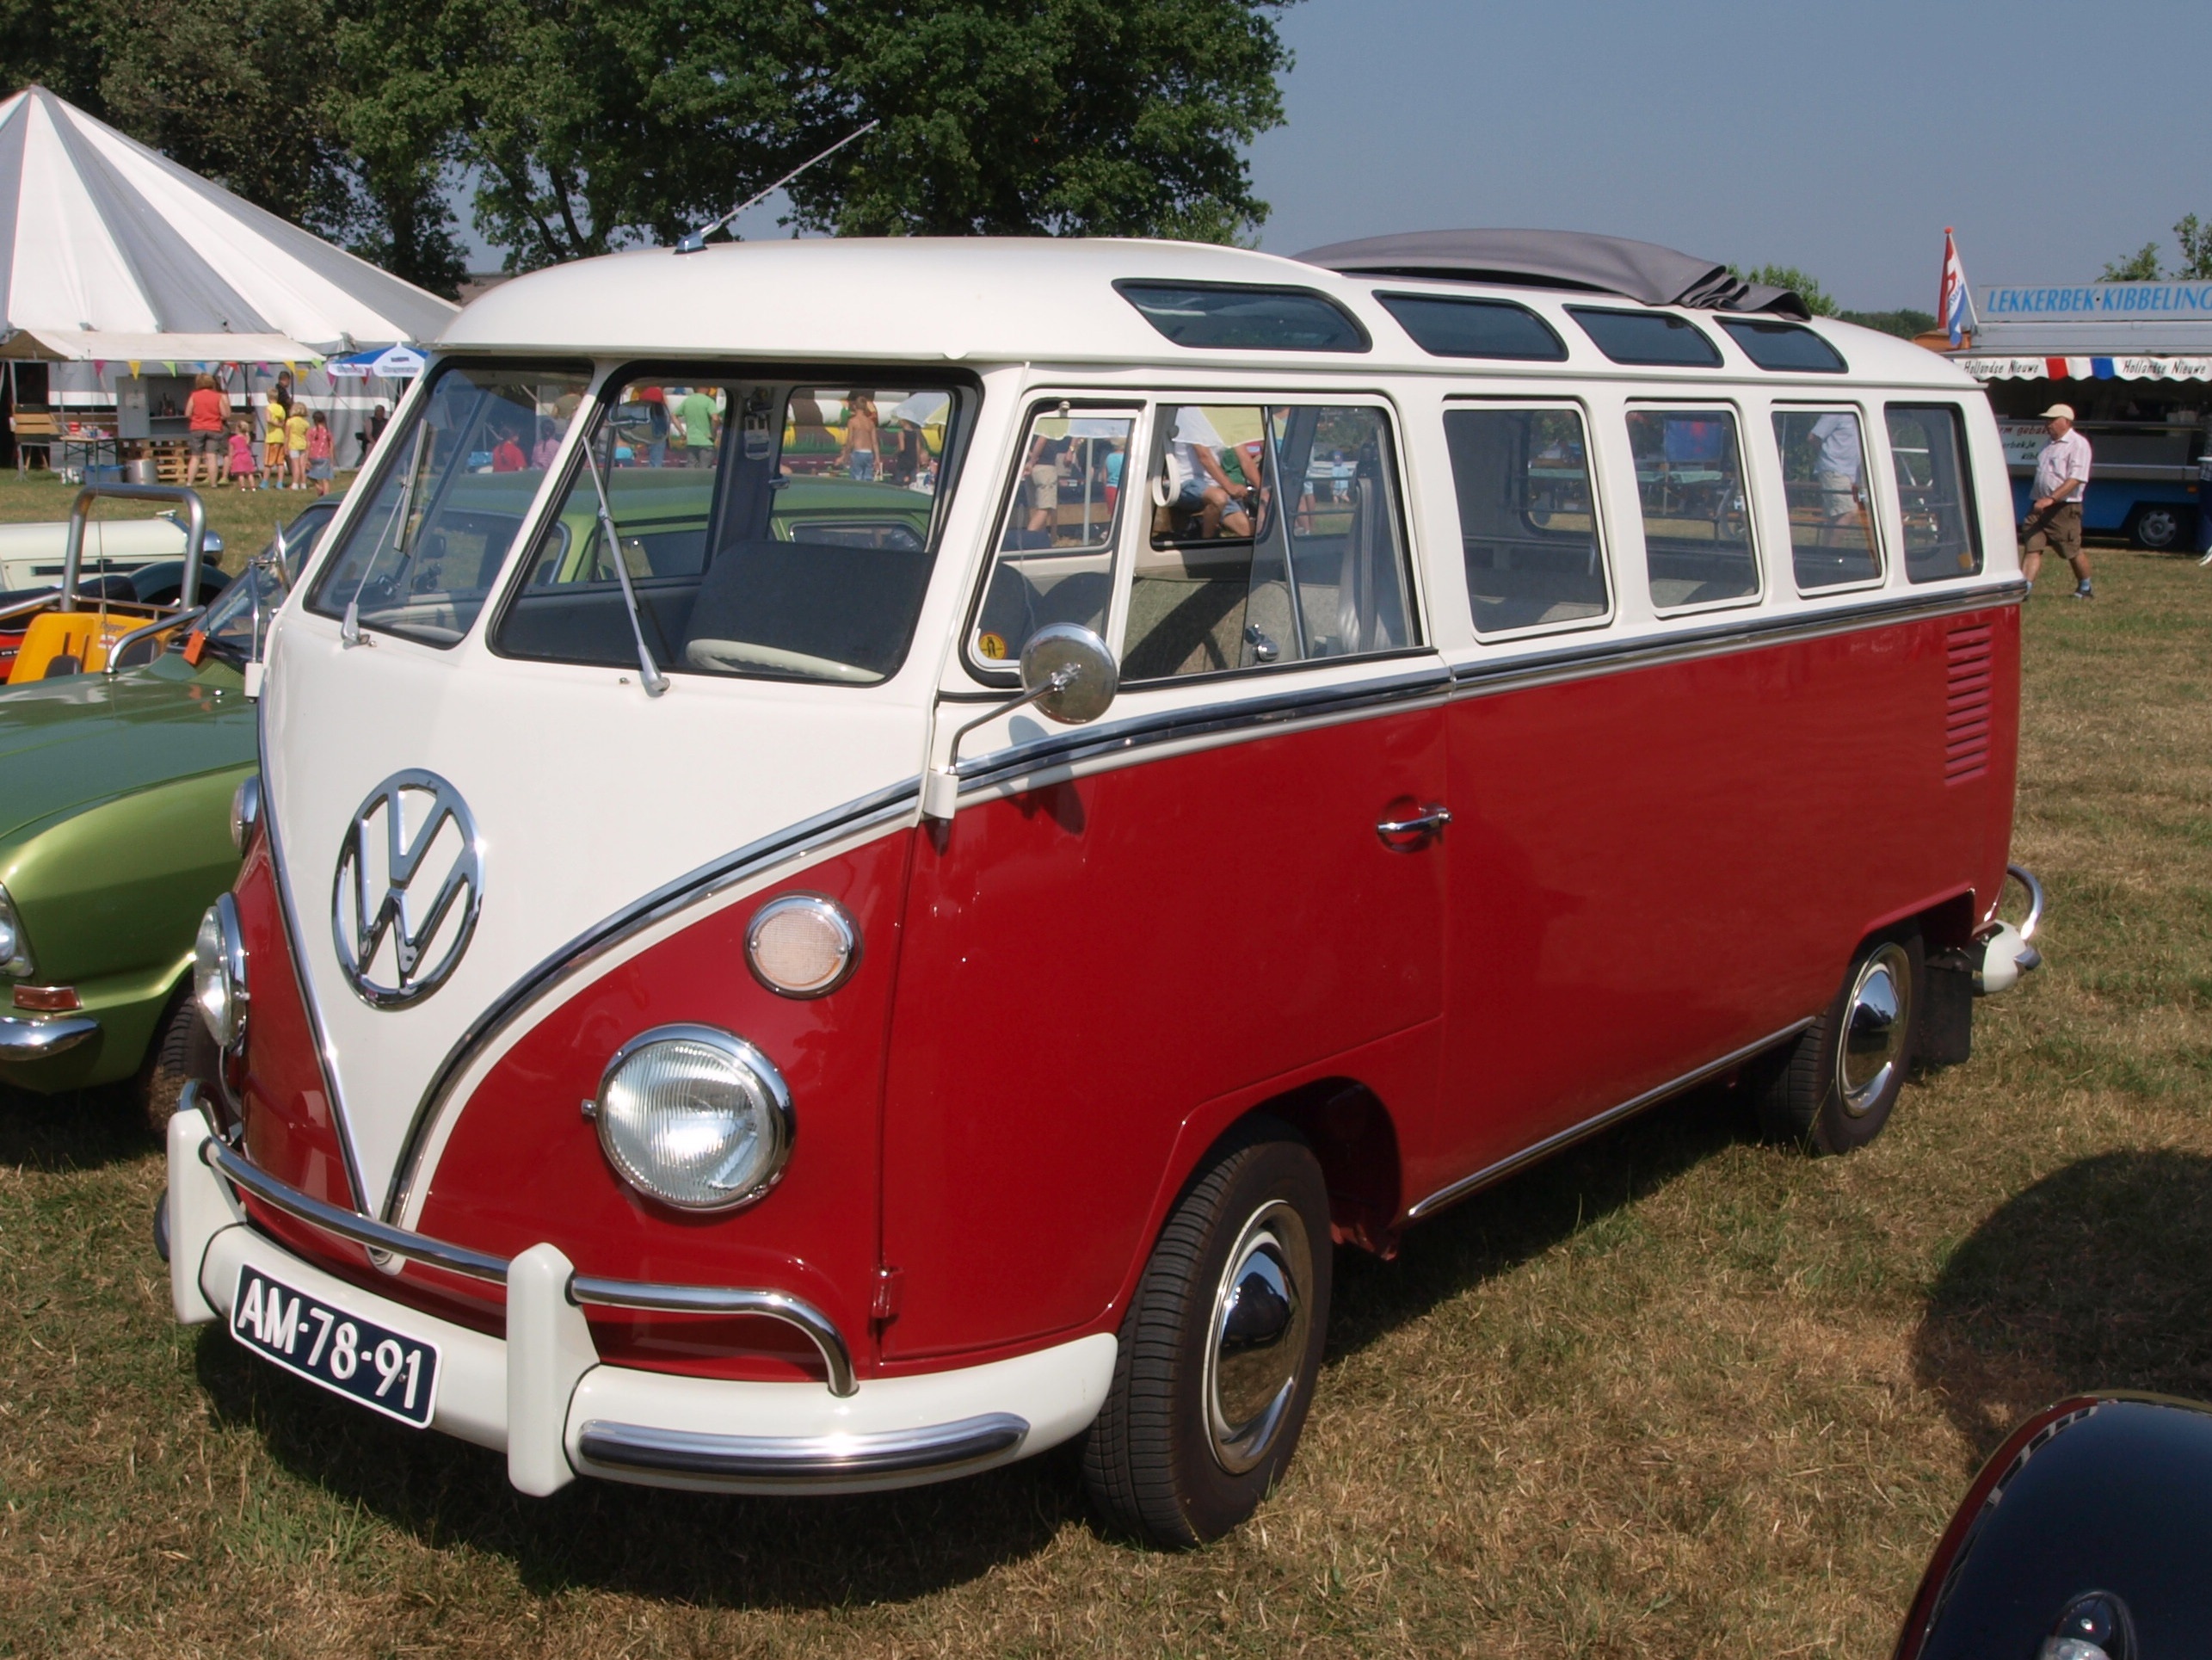
car, wheel, automobile, retro, volkswagen, van, driving, old, transportation, vehicle, machine, speed, motor vehicle, camper, motor, hippie, classic, minibus, vwbus, antique car, bully, city car, land vehicle, recreational vehicle, volkswagen type 2, automobile make, automotive exterior, compact car